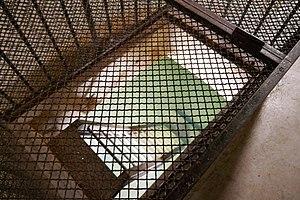
L’opéra Garnier, ou palais Garnier, est un théâtre national qui a la vocation d'être une académie de musique, de chorégraphie et de poésie lyrique ; il est un élément majeur du patrimoine du 9ᵉ arrondissement de Paris et de la capitale. Il est situé place de l'Opéra, à l'extrémité nord de l'avenue de l'Opéra et au carrefour de nombreuses voies. Il est accessible par le métro, par le RER et par le bus. L'édifice s'impose comme un monument particulièrement représentatif de l'architecture éclectique et du style historiciste de la seconde moitié du XIXᵉ siècle. Sur une conception de l’architecte Charles Garnier retenue à la suite d’un concours, sa construction, décidée par Napoléon III dans le cadre des transformations de Paris menées par le préfet Haussmann et interrompue par la guerre de 1870, fut reprise au début de la Troisième République, après la destruction par incendie de l’opéra Le Peletier en 1873. Le bâtiment est inauguré le 5 janvier 1875 par le président Mac Mahon sous la IIIᵉ République.